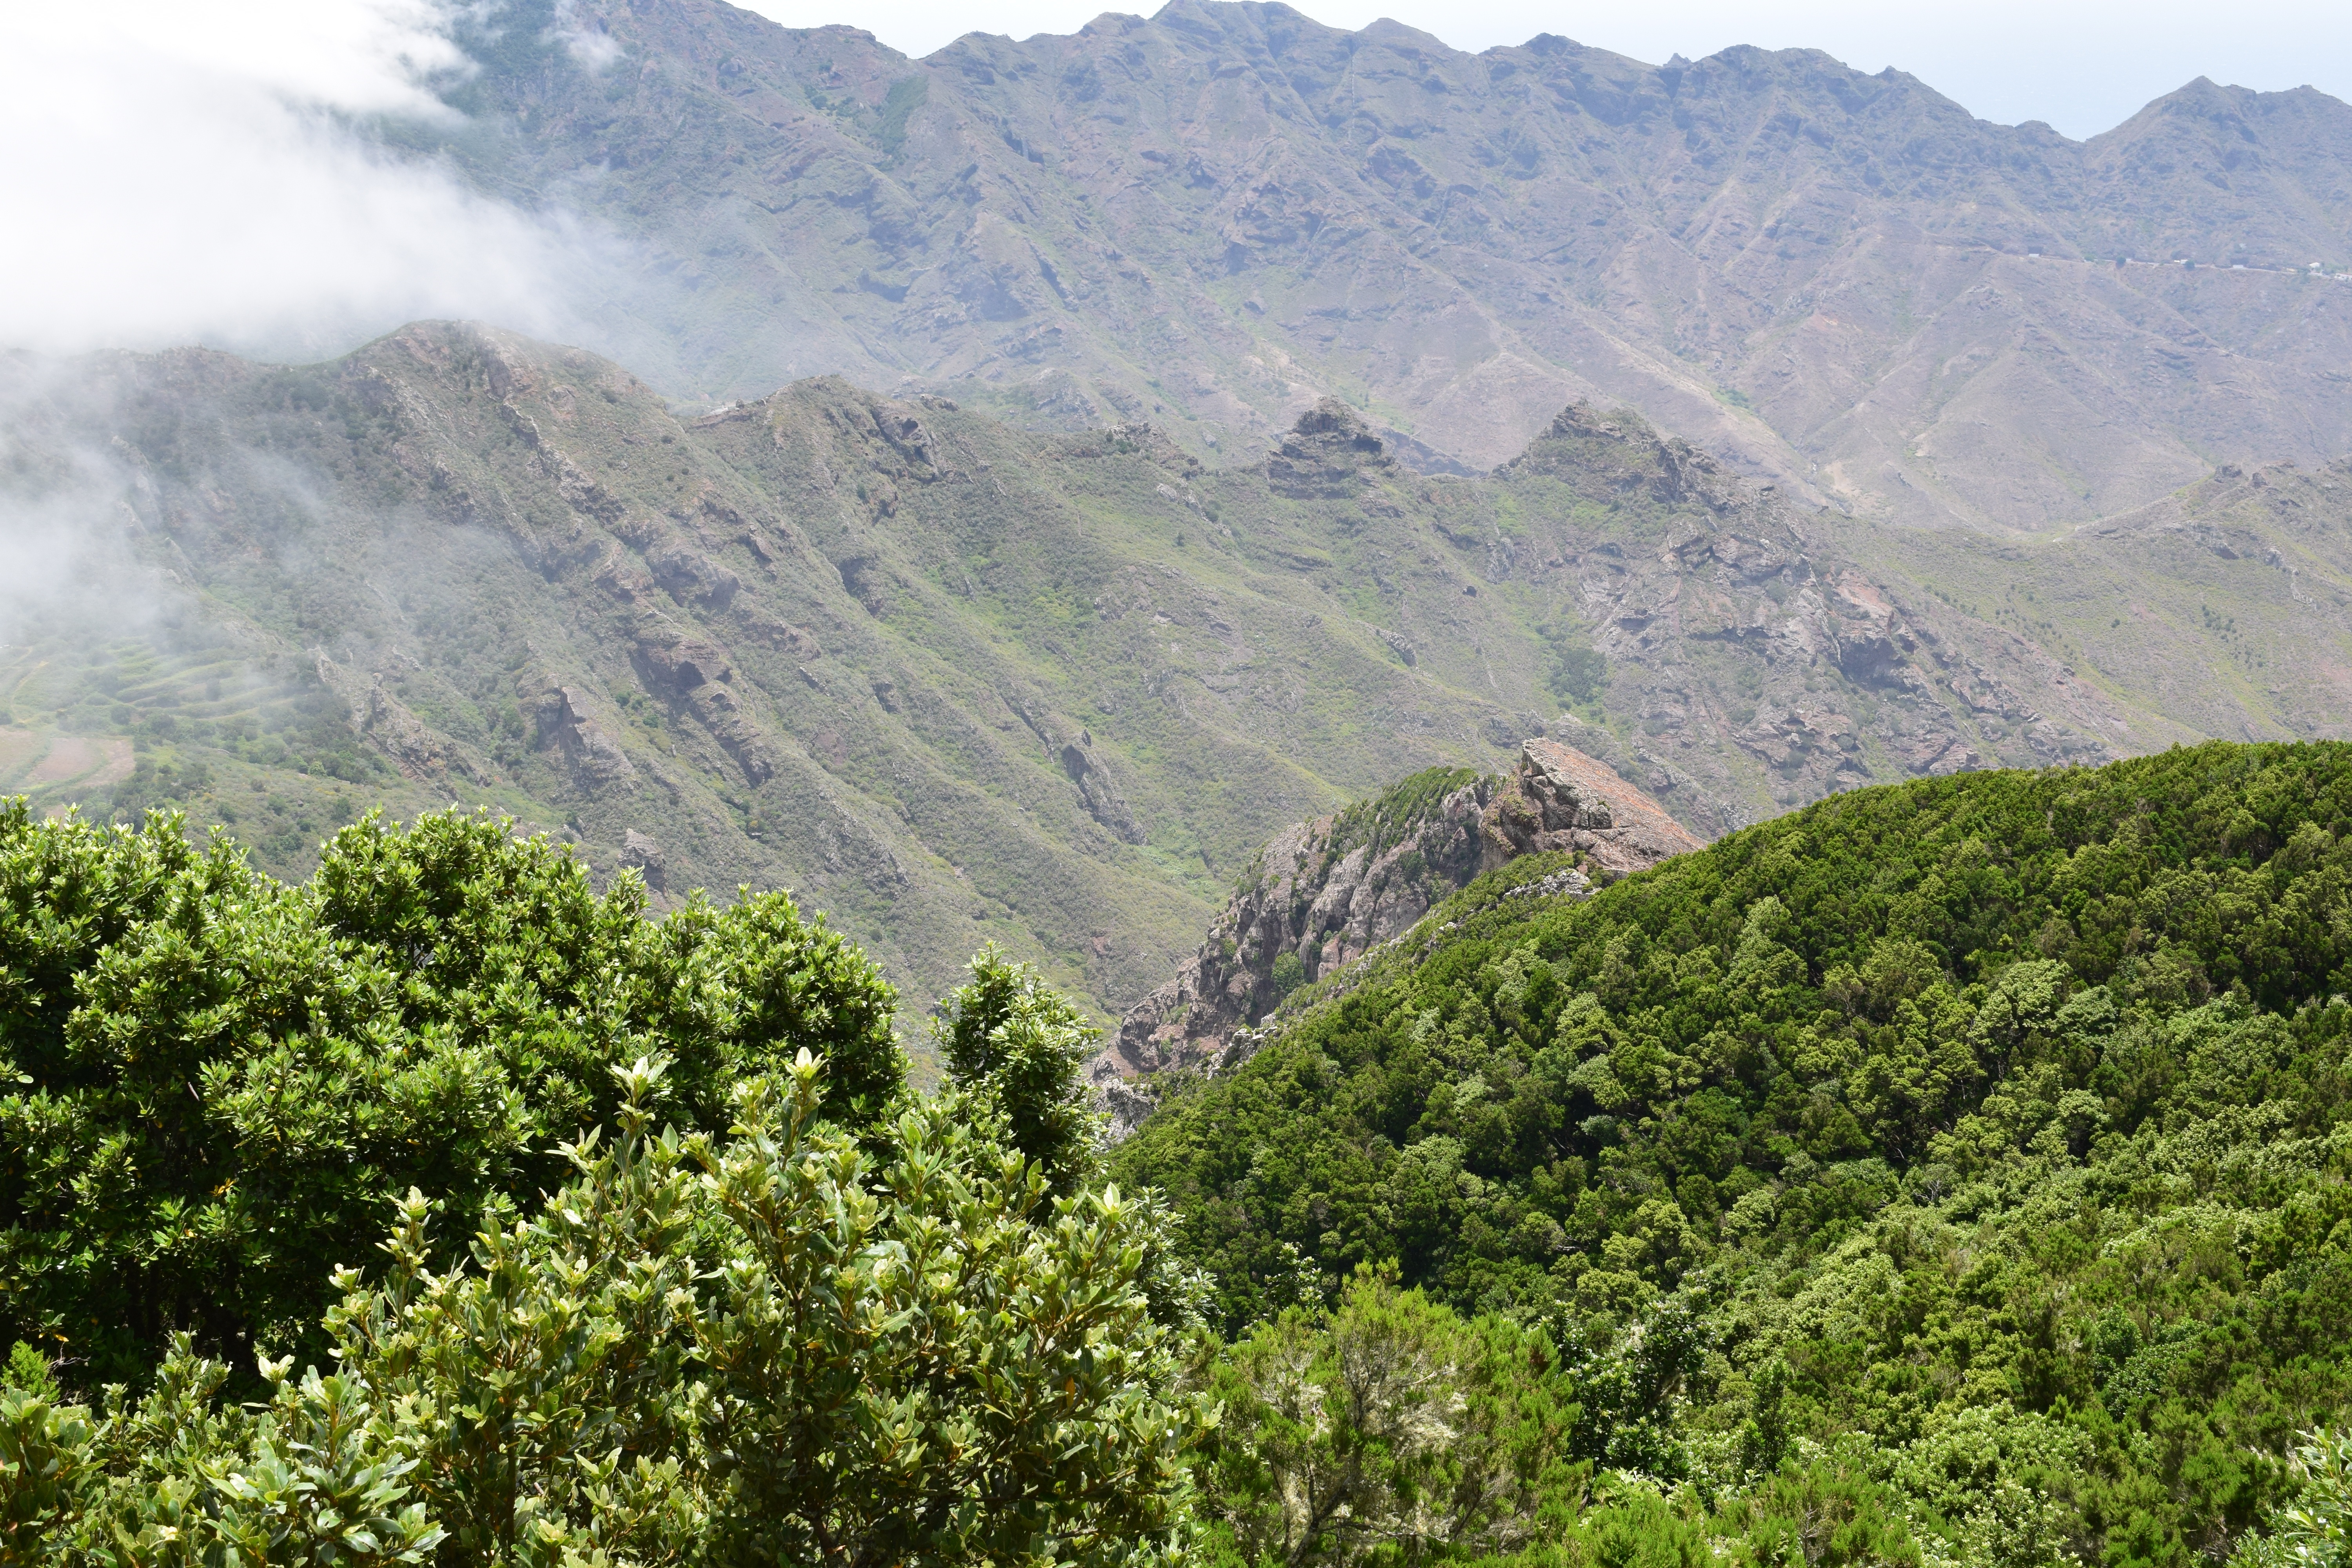
tree, forest, wilderness, mountain, meadow, hill, valley, mountain range, ridge, rainforest, plantation, plateau, habitat, landform, mountain pass, hill station, natural environment, geographical feature, mountainous landforms